Rose Stahl

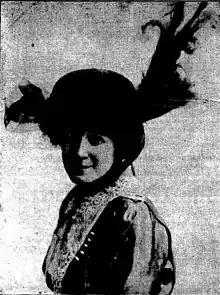
Stahl, 1912

She had until this time remained largely unknown to the theatre watching public, yet by 1907 had "jumped to the front in the theatrical firmament" and drewcomparisons with David Warfield. She appeared in Lexington, Kentucky for the first time toward the end of 1907, where she was described as a "theatrical star of the first magnitude". Following her performances in "The Chorus Lady", she was held in high regard by critics, describing her as "a comedienne with an exquisite sense of humor" while praising her naturalness in acting. Afterward, she played in "Maggie Pepper" (1911), which critic Percy Hammond writing for the "Chicago Tribune" did not consider a good play nor entertainment, yet believed the inclusion of Stahl, who played her role "most appealingly", made it a "diversion of no unwholesome type". In 1914, she played the role of Lucille Higgins in "A Perfect Lady"; in this play, she received an encore with the "Reading Times" writing that "no one on the stage has quite the plaintive voice that is so characteristic to this great actress", noting that she was not taken seriously a decade prior.